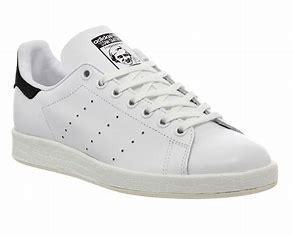
Brand: Adidas
Model: Stan Smith